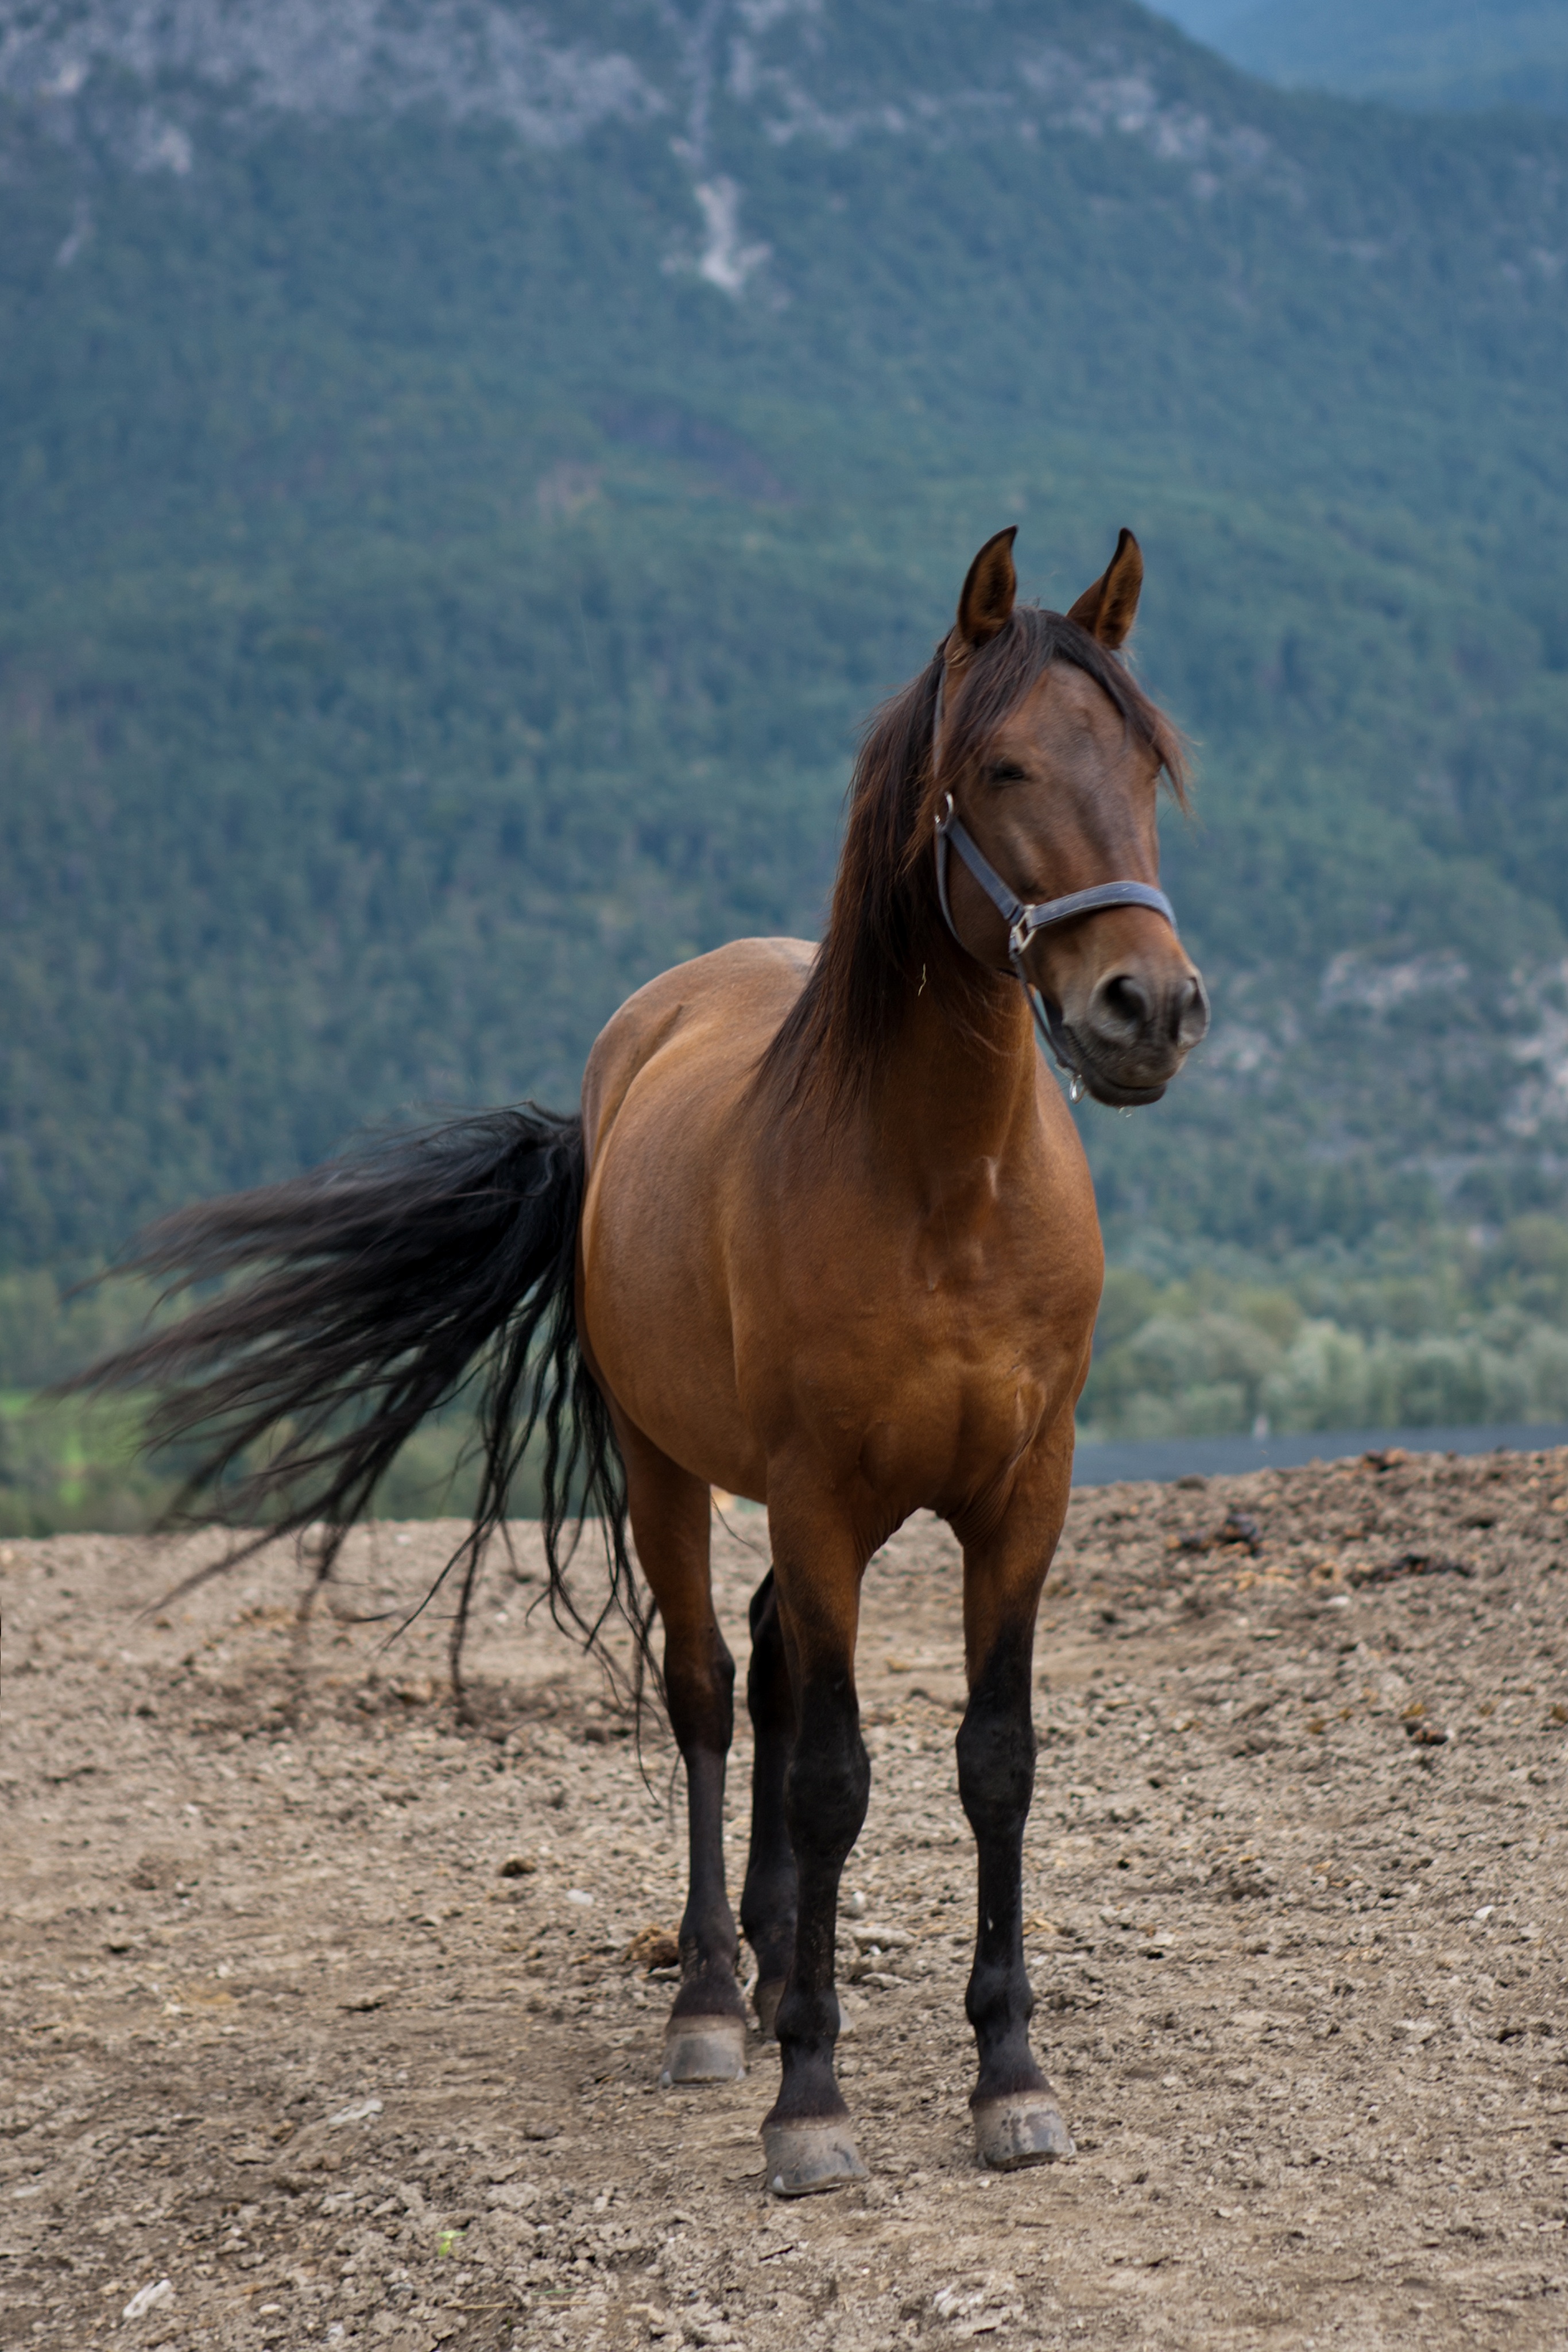
prairie, rural, pasture, horse, mammal, stallion, mane, fauna, equine, paddock, vertebrate, mare, foal, pack animal, horse like mammal, mustang horse, bay mare, flicking tail